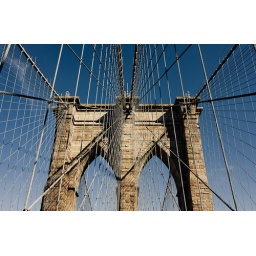
Another place - another train. Another bottle in the brain. Another girl - another fight. Another drive all night. - Beastie Boys